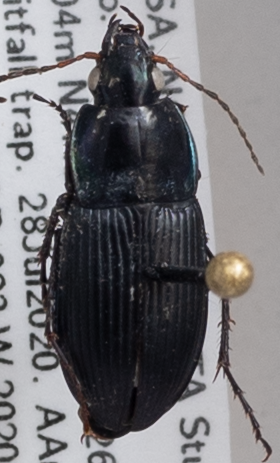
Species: Poecilus lucublandus
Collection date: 2020-07-28
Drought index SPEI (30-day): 0.03
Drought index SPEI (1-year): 1.01
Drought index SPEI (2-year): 1.28